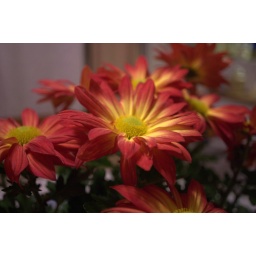
A flower in my house